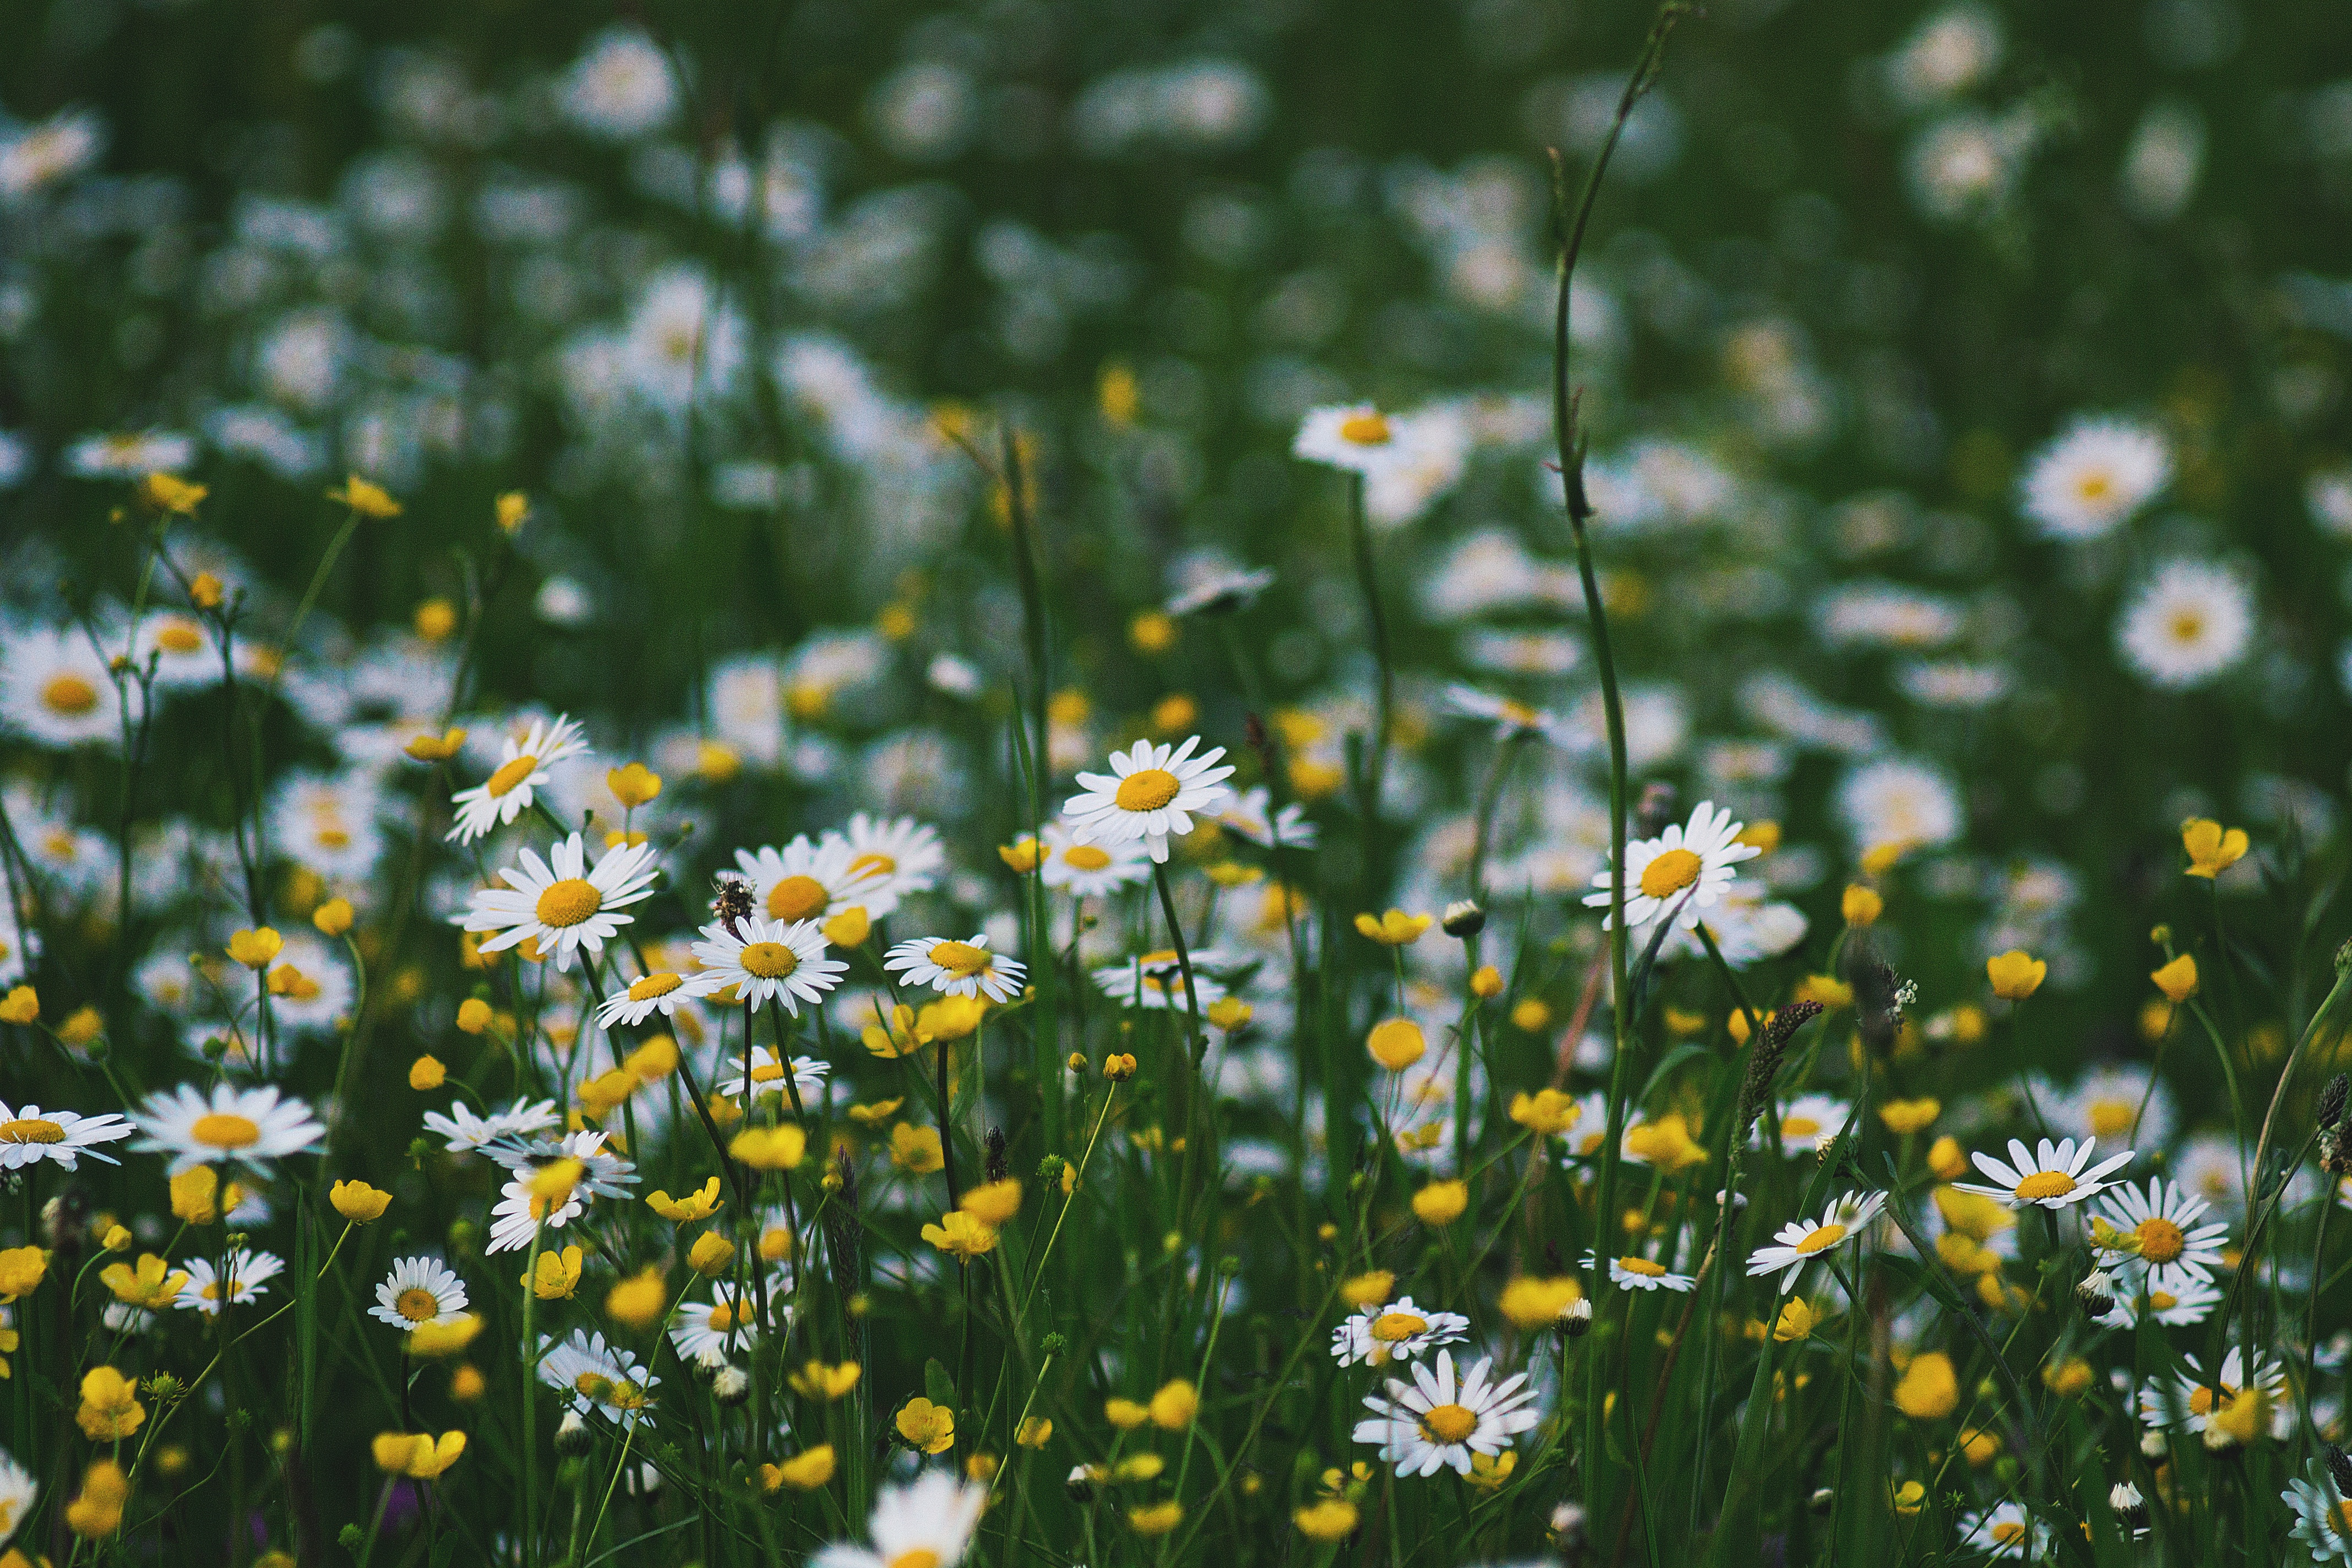
nature, grass, plant, field, lawn, meadow, prairie, sunlight, flower, daisy, wild, flora, wildflower, grassland, habitat, macro photography, flowering plant, daisy family, oxeye daisy, natural environment, land plant, chamaemelum nobile, garden cosmos